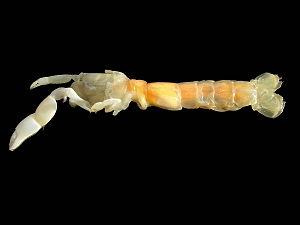
Individu pêché dans les eaux côtières belges.
Les Axiidea constituent un infra-ordre de crustacés décapodes.
Callianassidae est une famille de crustacés décapodes.
Pestarella tyrrhena est une espèce de crevettes.